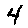
Label: 4